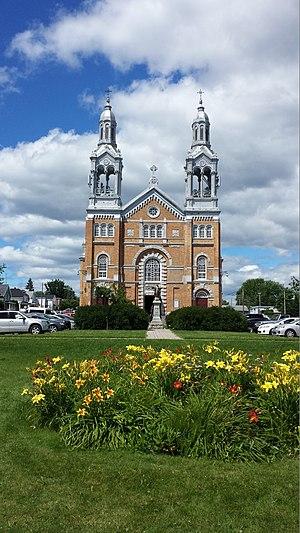
Église Saint-Louis-de-Courville 30 juillet 2016
Courville est une ancienne municipalité du Québec.